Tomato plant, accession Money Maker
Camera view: bottom (45 deg); turntable rotation: 270 degrees
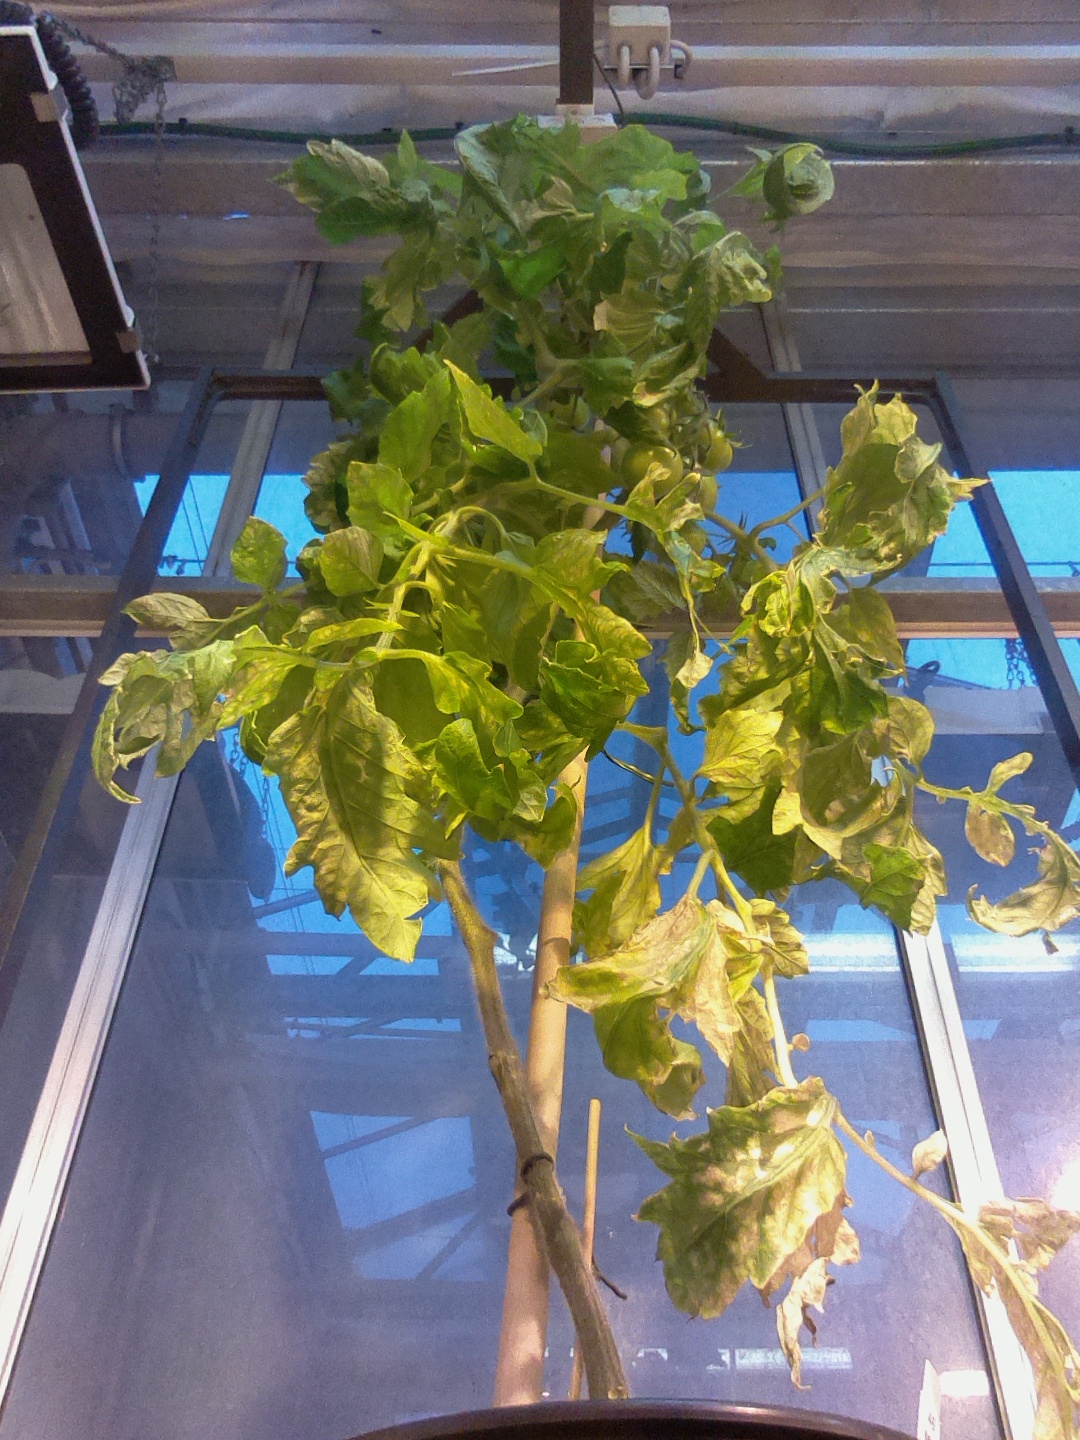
BBCH growth stage 78: 80% -90% of final fruit size